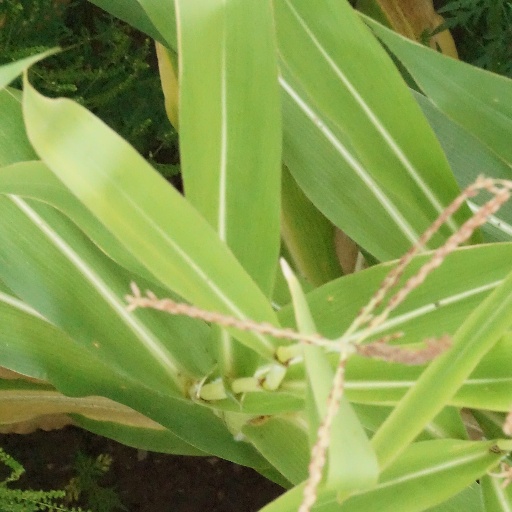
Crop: maize; corn